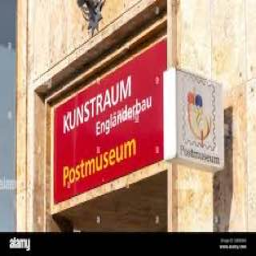
Liechtenstein PostalMuseum